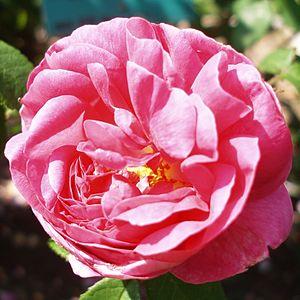
'Président de Sèze' est un cultivar de rose ancienne obtenu en 1828 par l'obtentrice rouennaise Mᵐᵉ Herbert et issu de Rosa gallica. Il a été baptisé en l'honneur du président de Sèze, avocat de Louis XVI, à son procès de décembre 1792.
Rosa gallica, le rosier de France ou rosier de Provins, est une espèce de rosier originaire d'Europe centrale et méridionale et d'Asie mineure de la Turquie au Caucase.